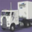
Label: truck